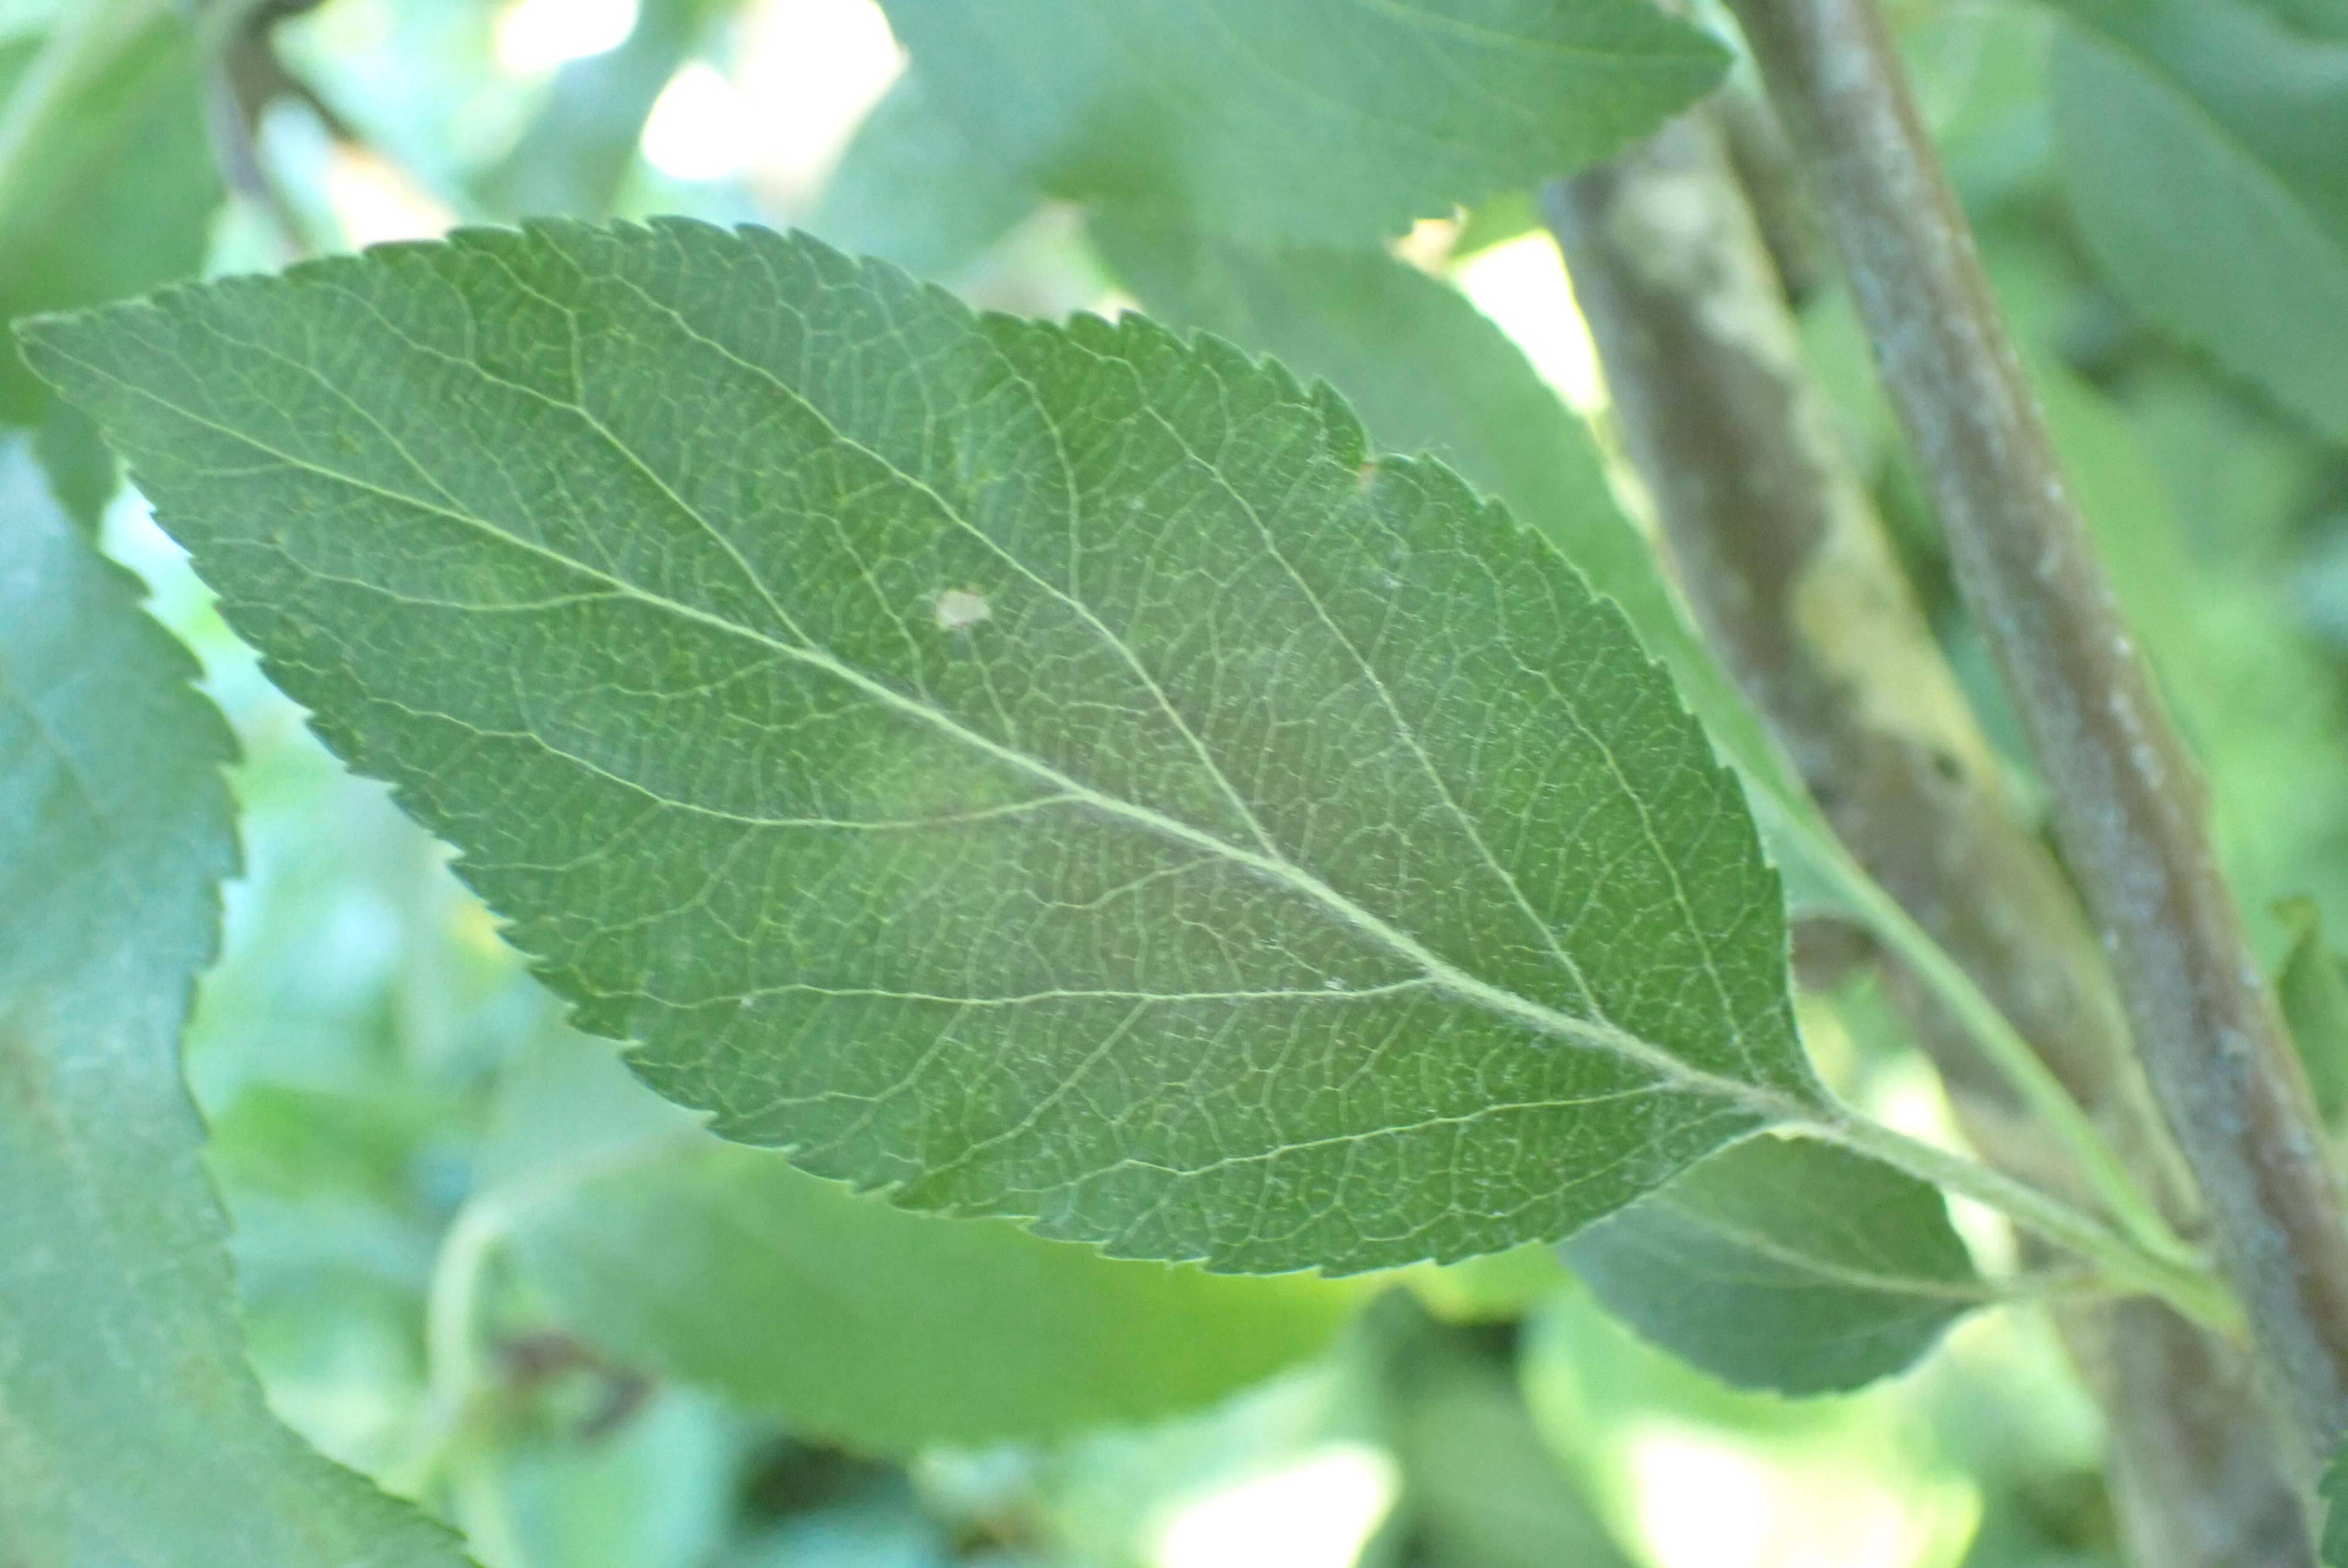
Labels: scab